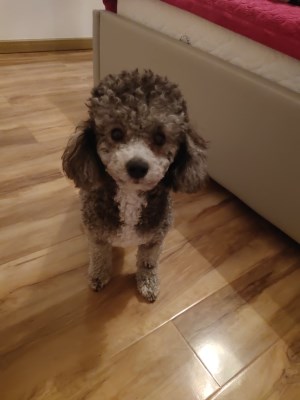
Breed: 7449-n000128-teddy